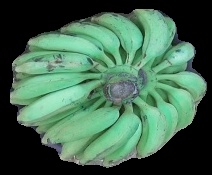
Variety: elakki-bale
Grade: grade3